Question: Please indicate a possible affordance area of the surfboard that can be used for carrying
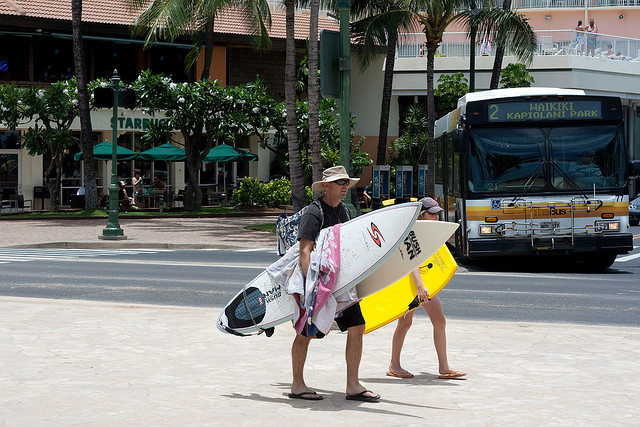
Answer: [354.5, 246.5, 459.5, 334.5]